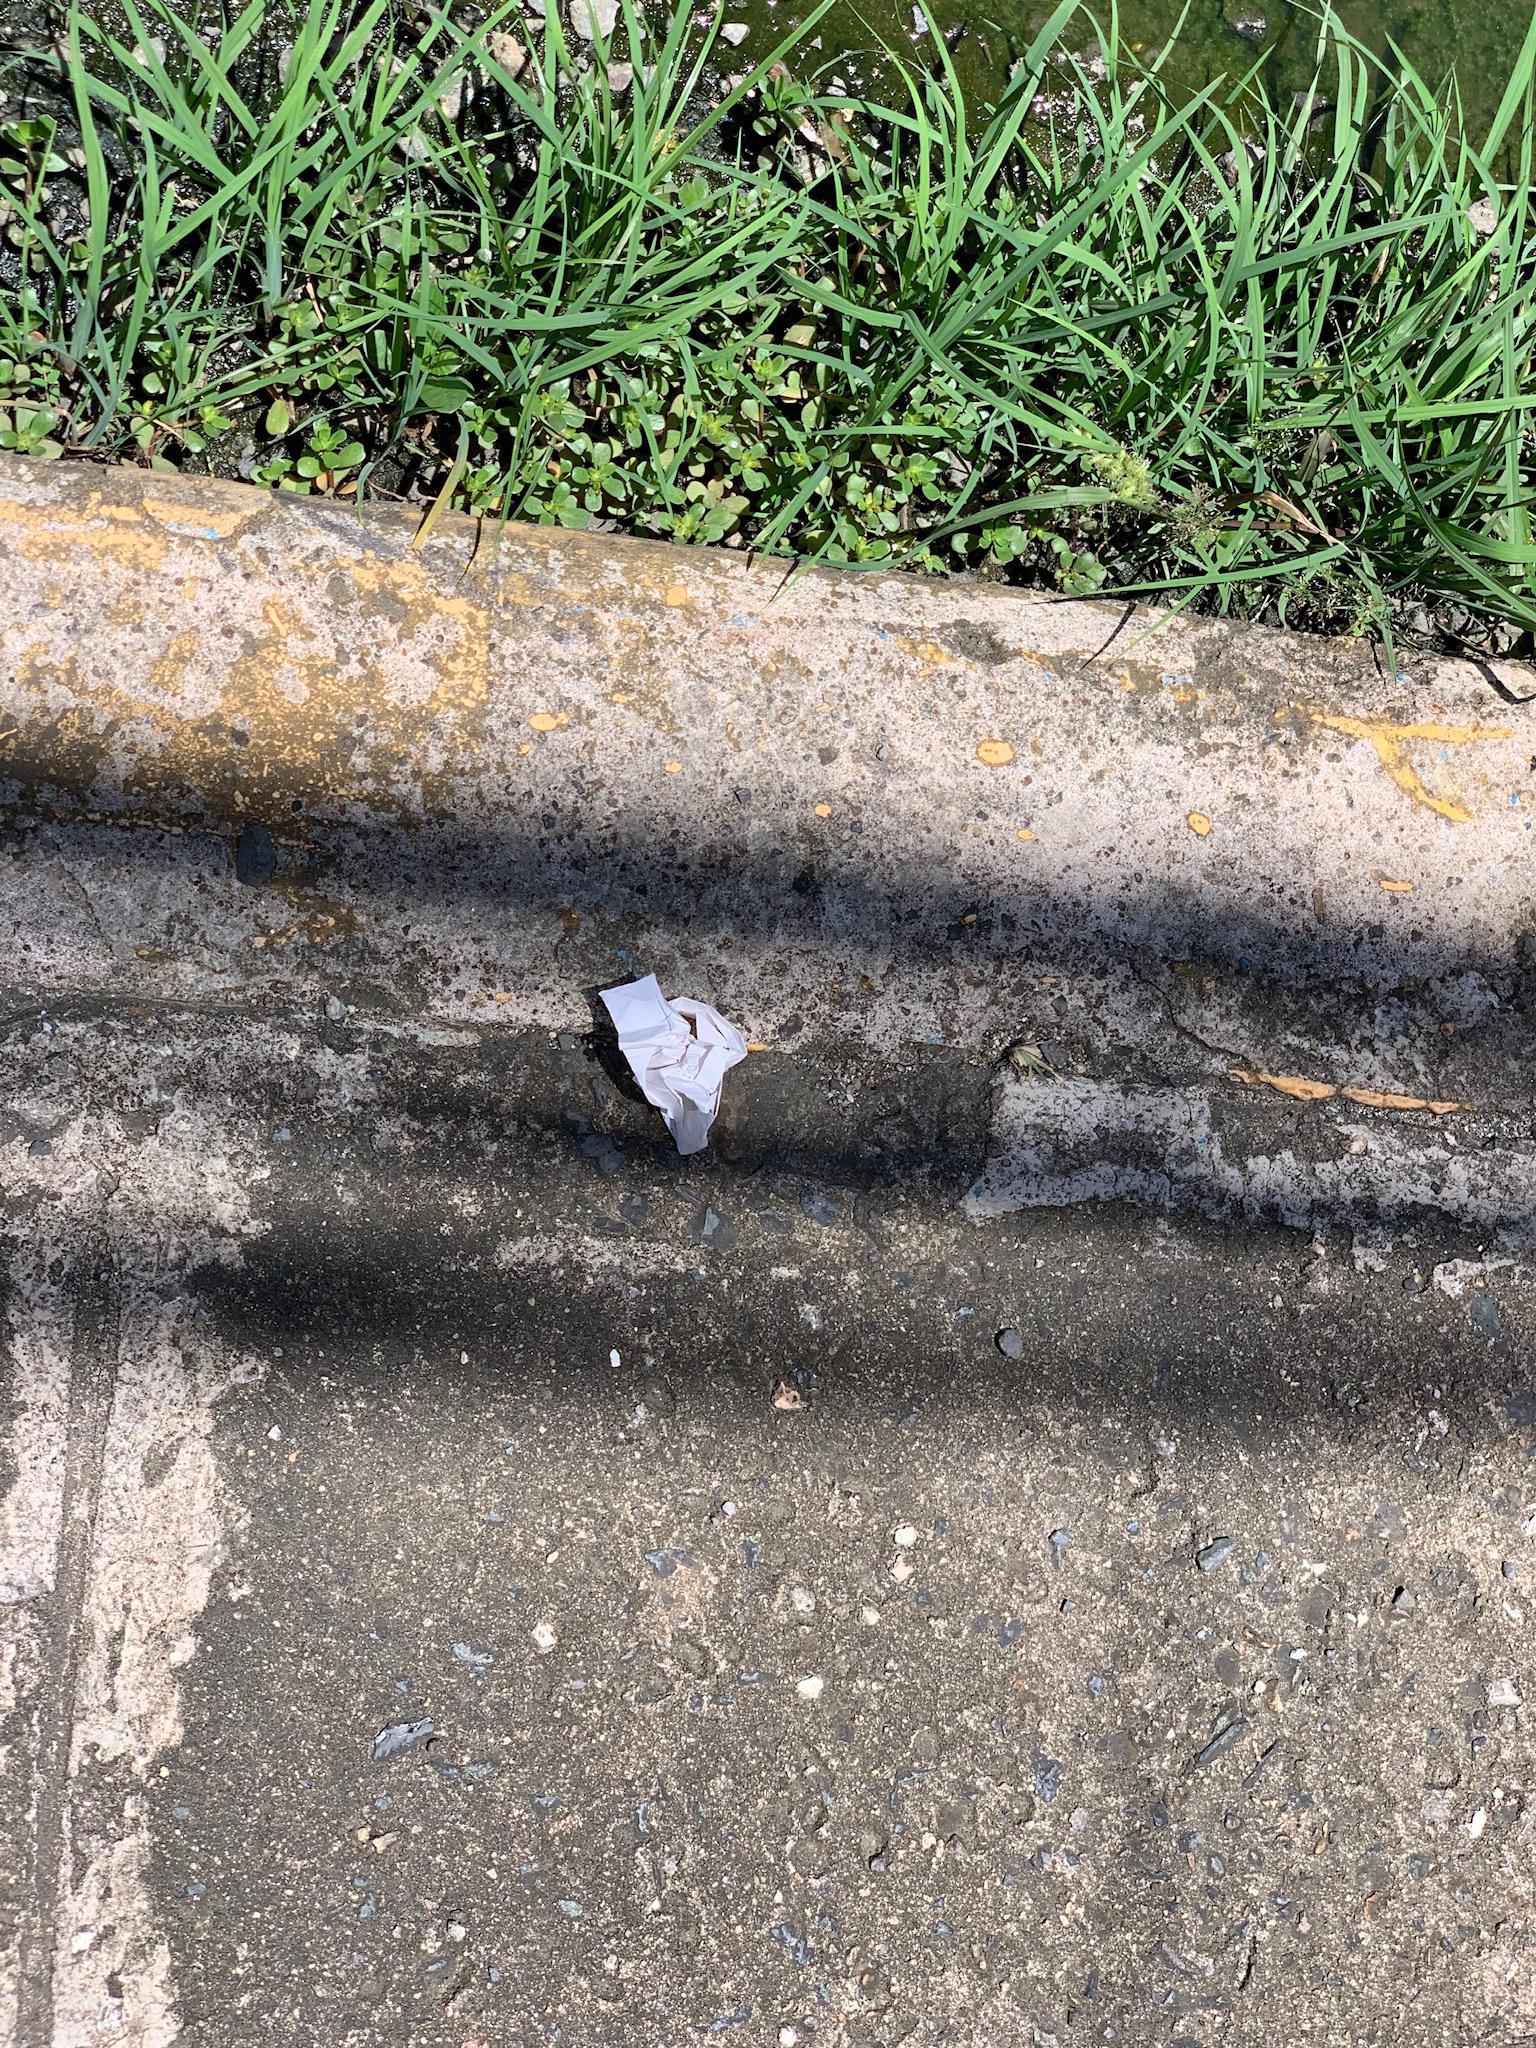
Object: Normal paper (Paper)